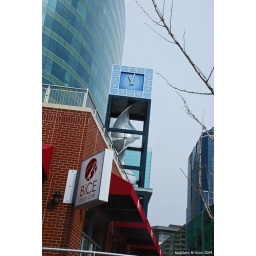
The clock tower on the KCP&amp;amp;L Power and Light District in Kansas City.